VIVIsectVI

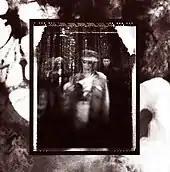
Kevin Westenberg's photograph of the band from "VIVIsectVI's" liner notes.

The album's fourth track, "Human Disease (S.K.U.M.M.)", is another song built around and dominated by artificial percussion. Halfway through, the song undergoes a drastic shift from breakneck drum loops to a greater emphasis on electronics and samples. Extremely distorted guitars are employed in the latter section. The track that follows, "Who's Laughing Now", was described by AllMusic as "one of the true classic industrial songs of any era" and was included on the soundtrack of the 1990 film "Bad Influence". "Testure", "VIVIsectVI's" sixth song, was the album's second and more successful single. Labeled a dance music track, it features extensive use of smooth electronics and bass. Even though "Testure" is a bleak track about the violation of animal rights, it acts as a sonic rest from the album's preceding and succeeding assault. The closing lyrics of "Testure" include the album's title, pronounced as "vivisect six". The seventh and eighth tracks, "State Aid" and "Hospital Waste", return to "VIVIsectVI's" harsh nature, with the former ending in the album's heaviest barrage of beats and the latter being built around a propulsive rhythm punctuated with bass and suffused with wailing, superimposed synth patches. "VIVIsectVI's" conclusion, "Fritter (Stella's Home)", begins as dark ambient and ends with an intense rush of machine-like drumming.